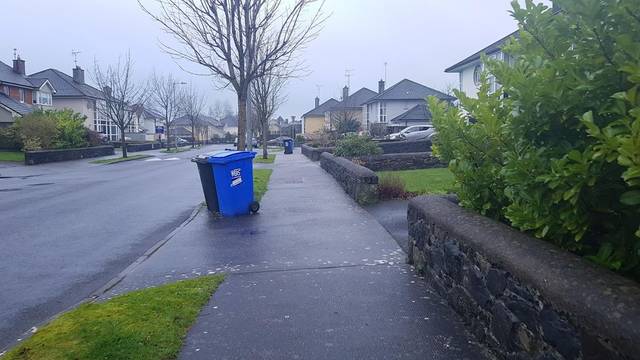
Region: Ireland
Coordinates: 53.524, -8.848